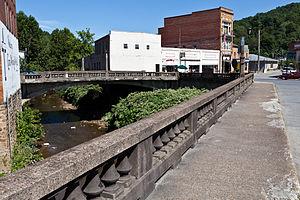
Mannington est une ville américaine située dans le comté de Marion en Virginie-Occidentale.